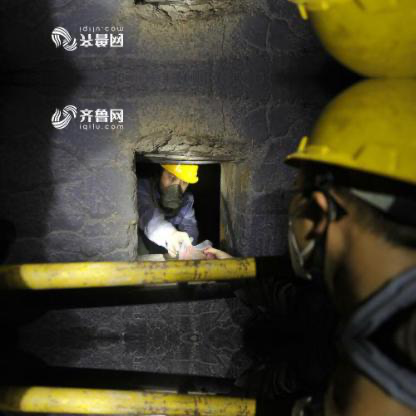
Objects in the image:
label: helmet
label: helmet
label: person
label: helmet
label: helmet